America Line

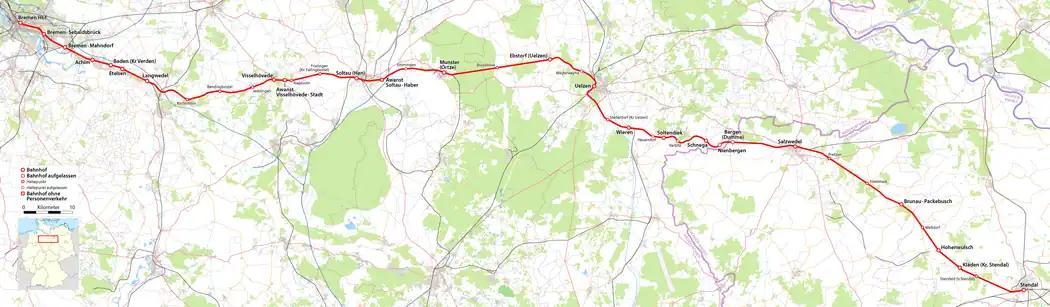
Route of the America Line

For information on the two halves of the route see: Stendal–Uelzen railway and Uelzen–Langwedel railway.